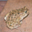
Label: frog